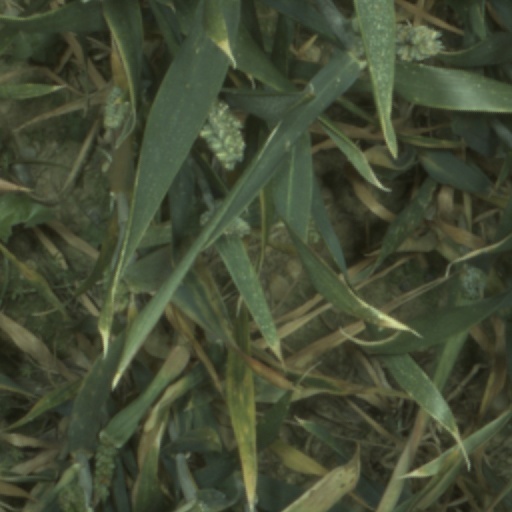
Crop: wheat